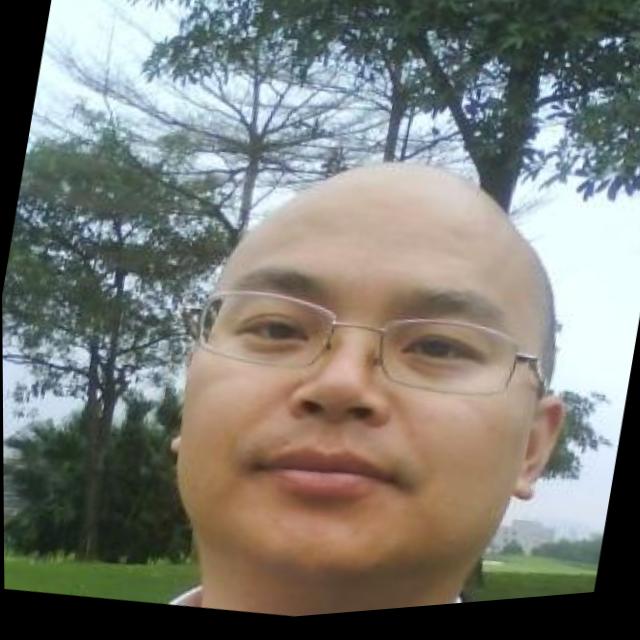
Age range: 21-44